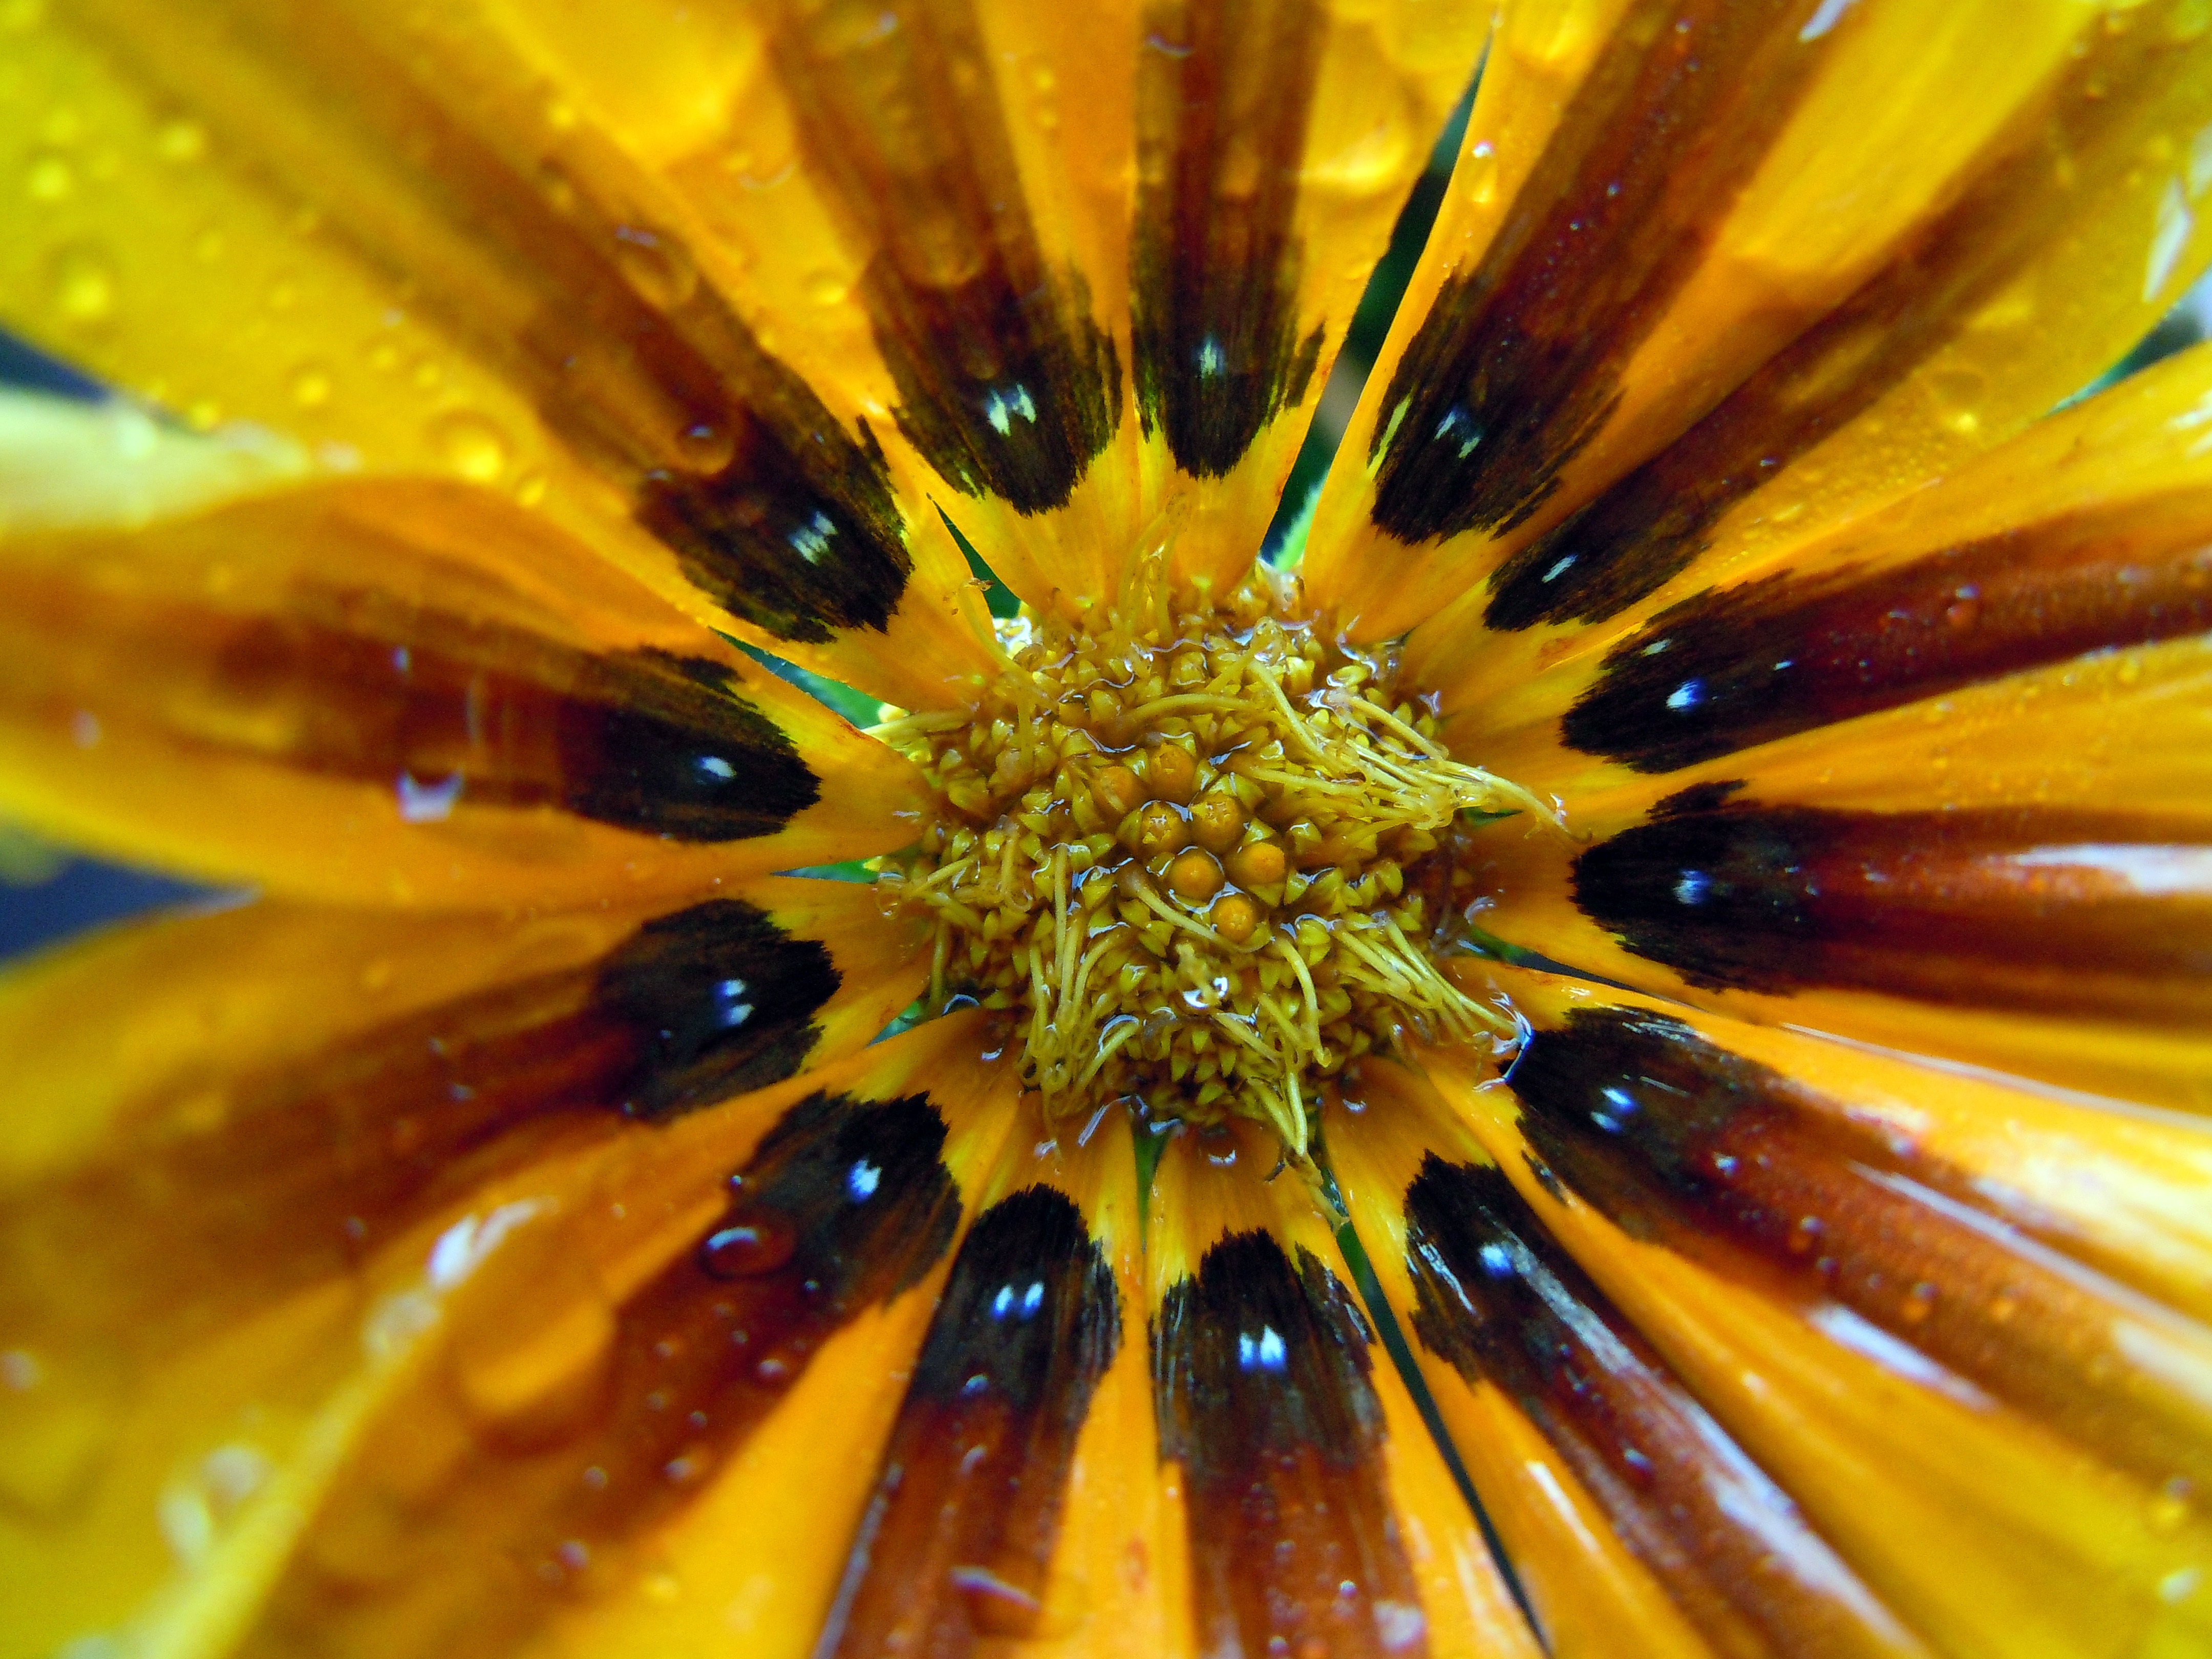
blossom, light, plant, photography, sunlight, leaf, flower, petal, bloom, pollen, macro, autumn, yellow, flora, sunflower, close up, eye, macro photography, flowering plant, daisy family, ice plant, land plant